Alfred D. Robinson and Marion James Robinson

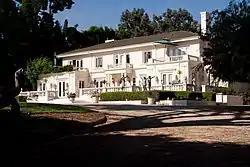

In San Francisco the Robinsons heard a lecture by Theosophist Katherine Tingley, describing the utopian community "Lomaland" which she was developing in the Point Loma area of San Diego. In 1903, they purchased 10 acres of barley fields in Point Loma near Lomaland and enrolled their daughter Larona in the Lomaland school. However, Larona was frail and did not thrive at Lomaland; she died of a heart ailment in 1909. The couple broke off all ties with Tingley and the Theosophists. After making a trip to Britain in 1904, the Robinsons settled permanently in San Diego in 1905. They developed the fields into half a city block of gardens, where they cultivated various ornamental plants, particularly begonias. In 1912, they moved into their new 15,000-square-foot, Italian Renaissance style mansion, Rosecroft, designed by architect Emmor Brooke Weaver.